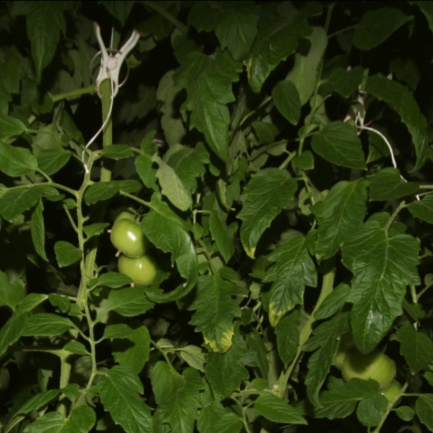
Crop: tomato